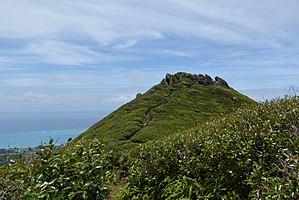
Cliché du mont Taitaʼa à Tubuai (Polynésie française). Reo tahiti: Hohōʼa no te mouʼa Taitaʼa (Tupuaʼi, Pōrīnetia farāni).